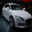
Label: automobile